Thun

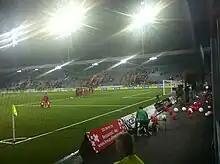
The Thun Arena at night

From the , 26,334 or 65.2% belonged to the Swiss Reformed Church, while 5,852 or 14.5% were Roman Catholic. Of the rest of the population, there were 441 members of an Orthodox church (or about 1.09% of the population), there were 37 individuals (or about 0.09% of the population) who belonged to the Christian Catholic Church, and there were 1,823 individuals (or about 4.51% of the population) who belonged to another Christian church. There were 17 individuals (or about 0.04% of the population) who were Jewish, and 1,365 (or about 3.38% of the population) who were Muslim. There were 115 individuals who were Buddhist, 347 individuals who were Hindu and 35 individuals who belonged to another church. 2,765 (or about 6.85% of the population) belonged to no church, are agnostic or atheist, and 1,246 individuals (or about 3.09% of the population) did not answer the question.